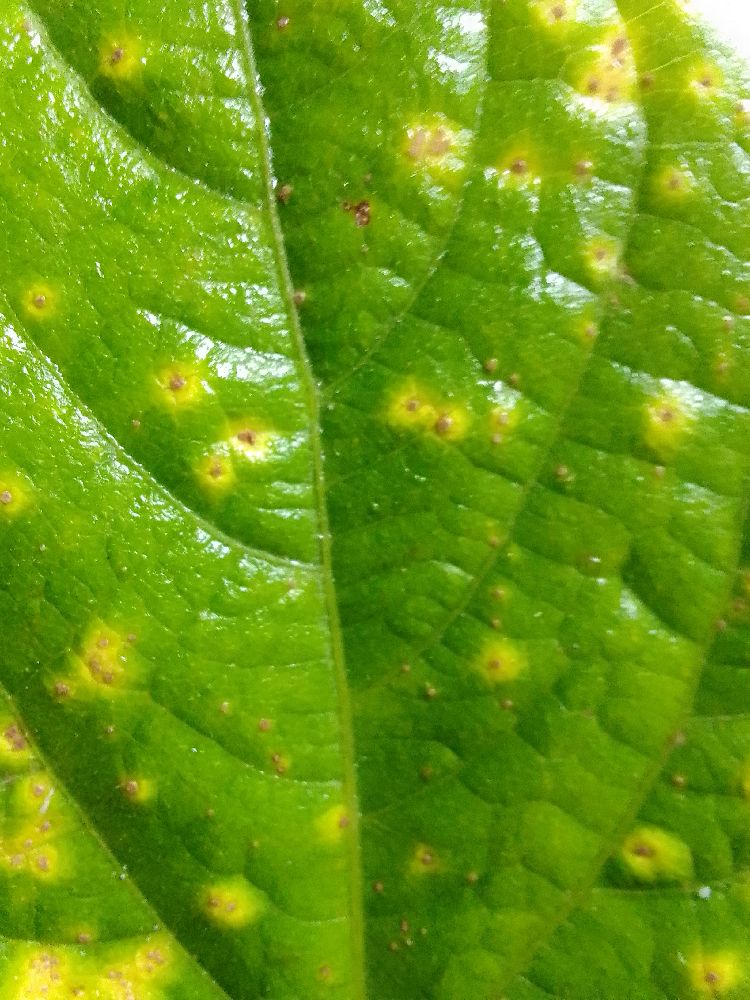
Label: rust